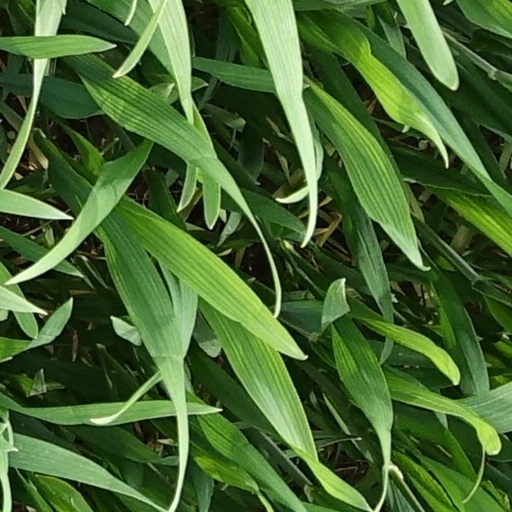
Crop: wheat